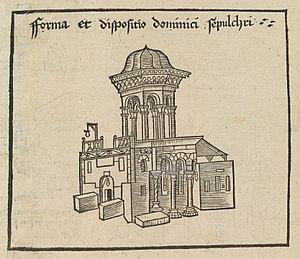
Peregrinatio in Terram Sanctam est un récit de voyage de Bernhard von Breydenbach publié en latin et en allemand à Mayence en 1486, dans lequel il raconte les conditions matérielles de son pèlerinage à Jérusalem et au mont Sinaï et donne une description des villes, des régions et des peuples rencontrés. L’ouvrage, premier livre de voyage illustré à être imprimé, rencontra un succès immédiat. Constamment réédité, traduit dans plusieurs autres langues, il devint rapidement un classique du genre.